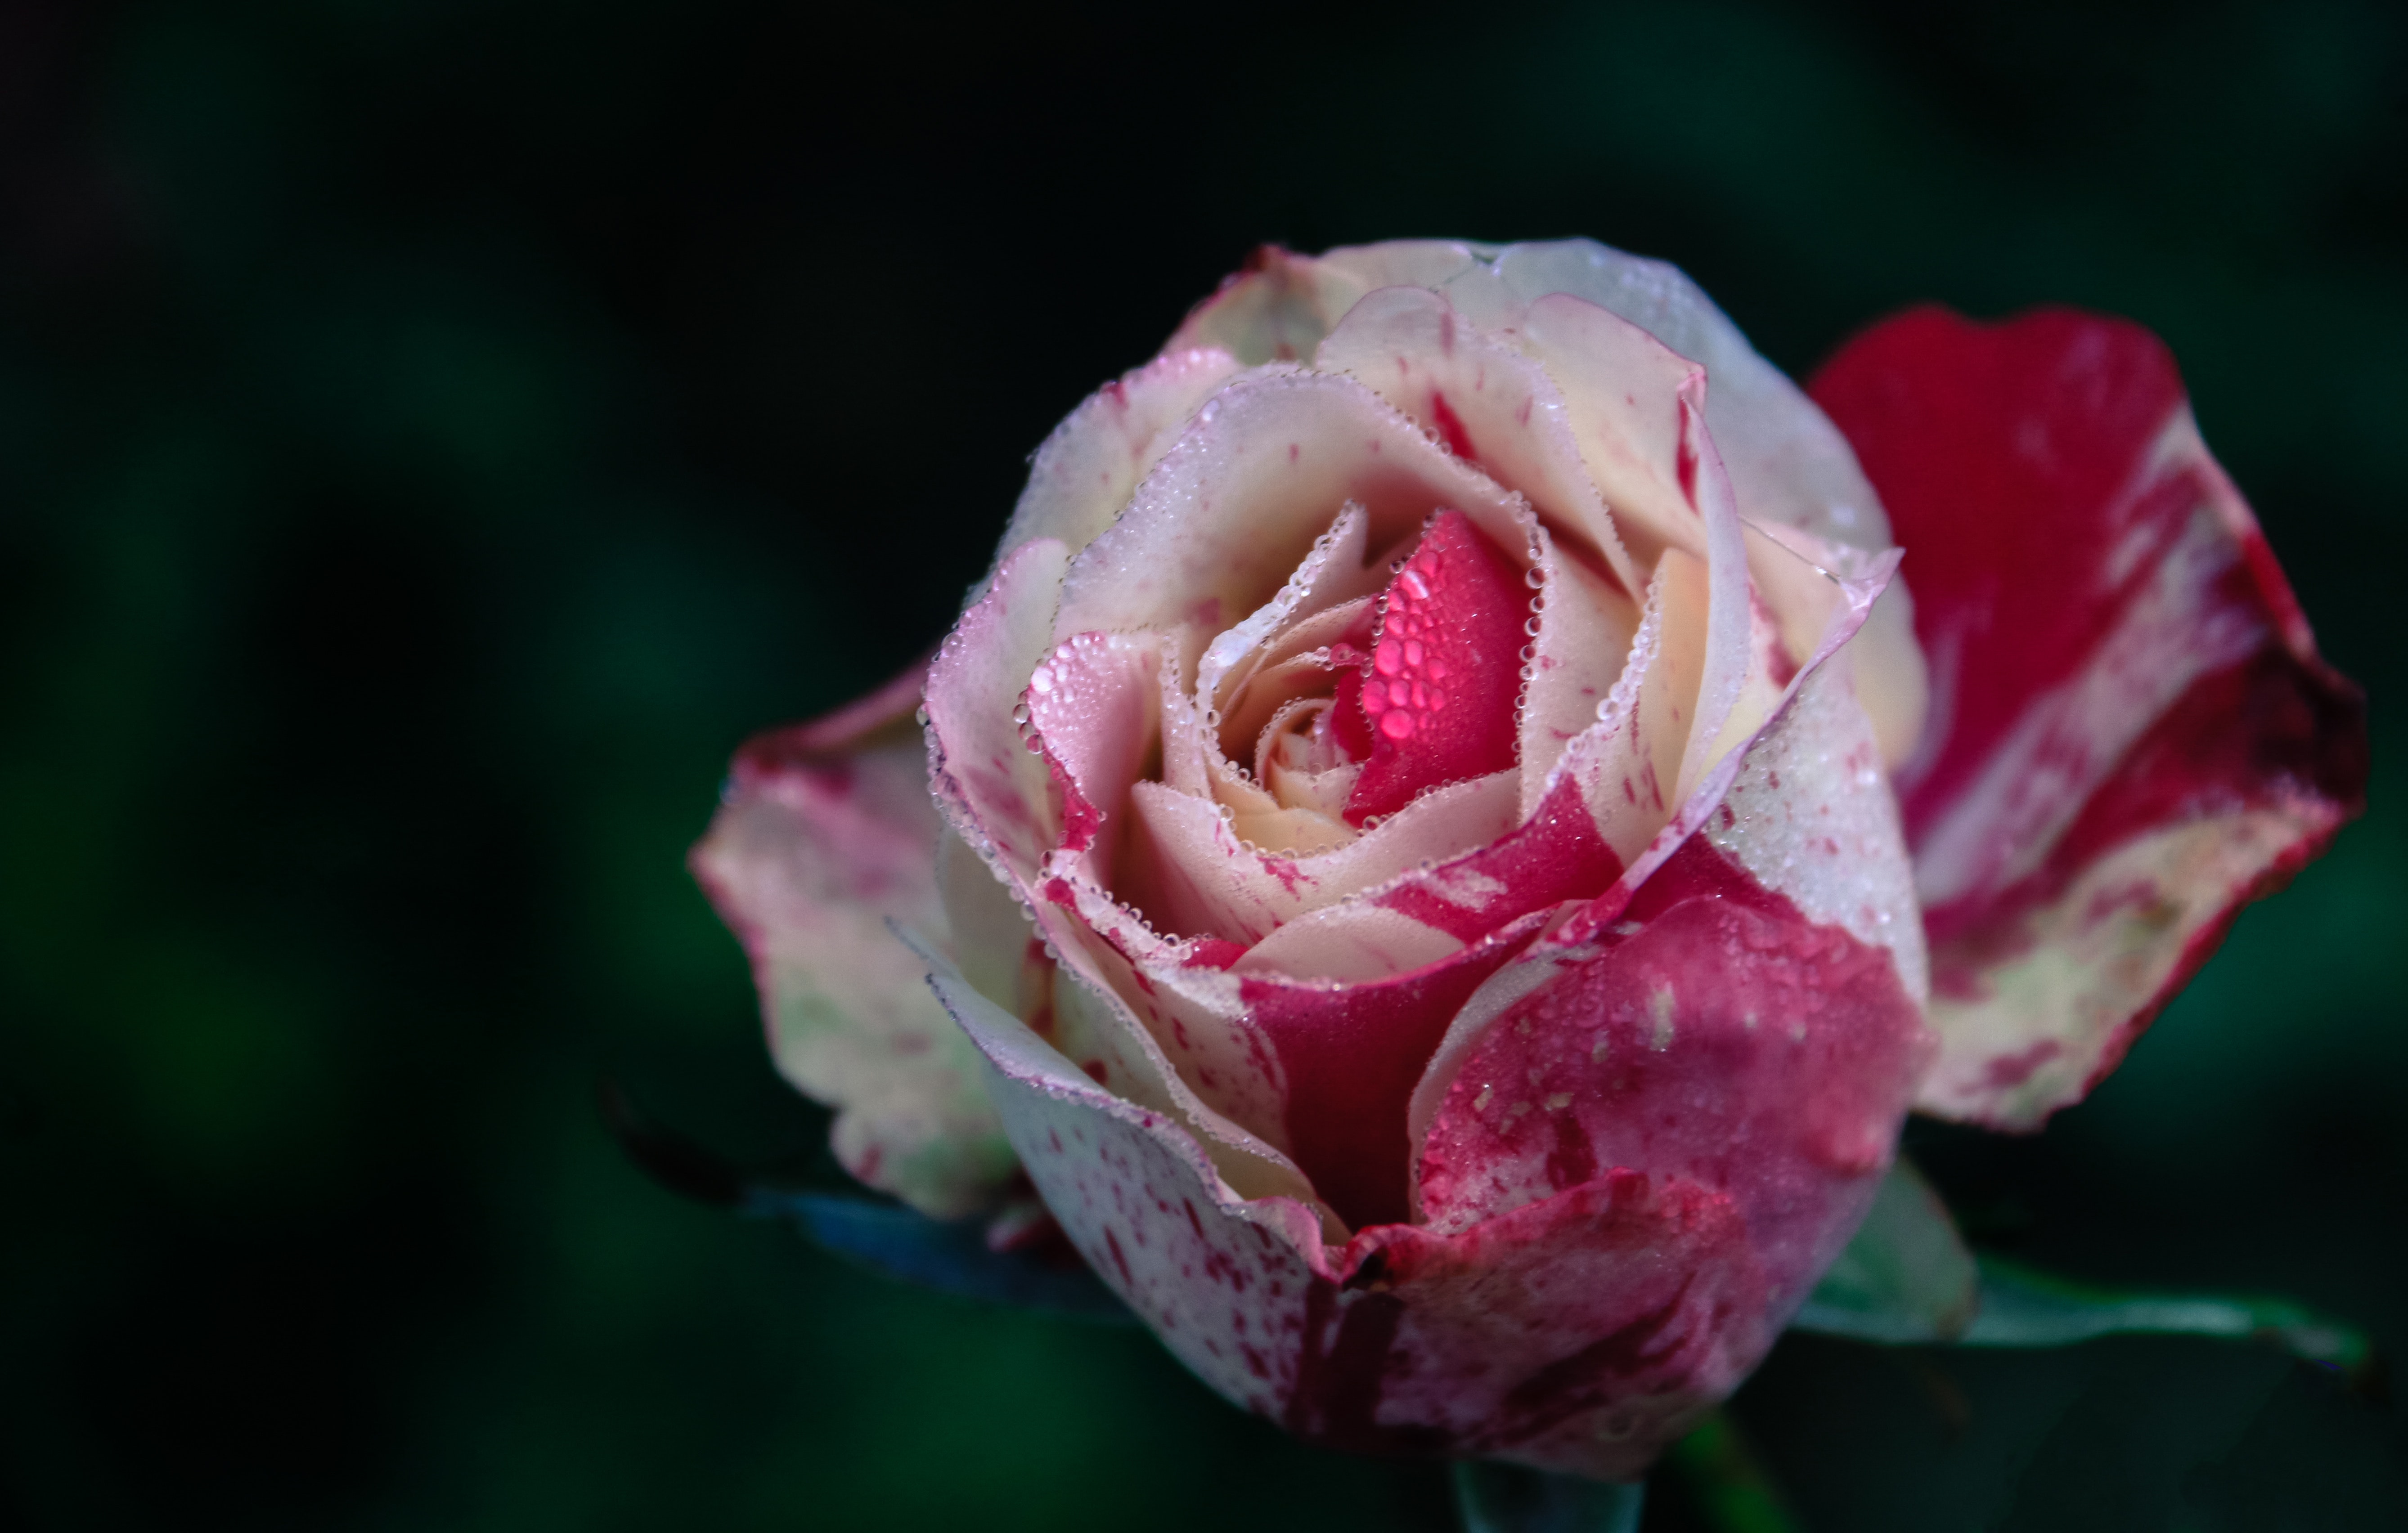
flower, flowering plant, garden roses, pink, petal, rose, red, rose family, rosa centifolia, floribunda, Hybrid tea rose, plant, beauty, botany, rose order, water, china rose, close up, macro photography, grass, rosa wichuraiana, photography, japanese camellia, camellia, Colorfulness, bud, still life, annual plant, plant stem, drop, perennial plant, pink family